Will You Marry Me? (film)

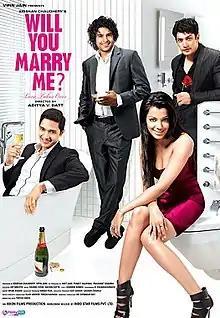

Will You Marry Me? is a 2012 Indian Hindi-language romantic comedy film directed by Aditya Datt. The film stars Shreyas Talpade, Rajeev Khandelwal, Tripta Parashar, Mugdha Godse, Celina Jaitly and Muzammil Ibrahim in lead roles. It was shot in several locations including Fujairah, Dubai, Mumbai, and Bangkok.